History of printing

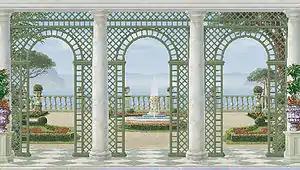
Frescography created using a CAM program

According to Michael Sullivan, the earliest known example of color printing "is a two-color frontispiece to a Buddhist sutra scroll, dated 1346". Color printing continued to be used in China throughout the Ming and Qing dynasty.